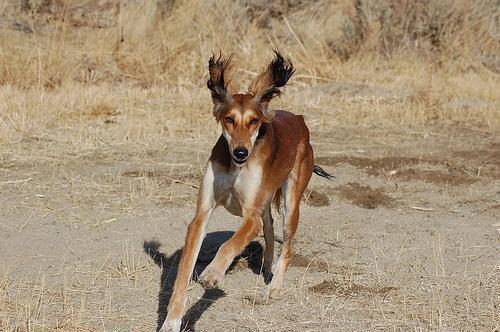
Saluki